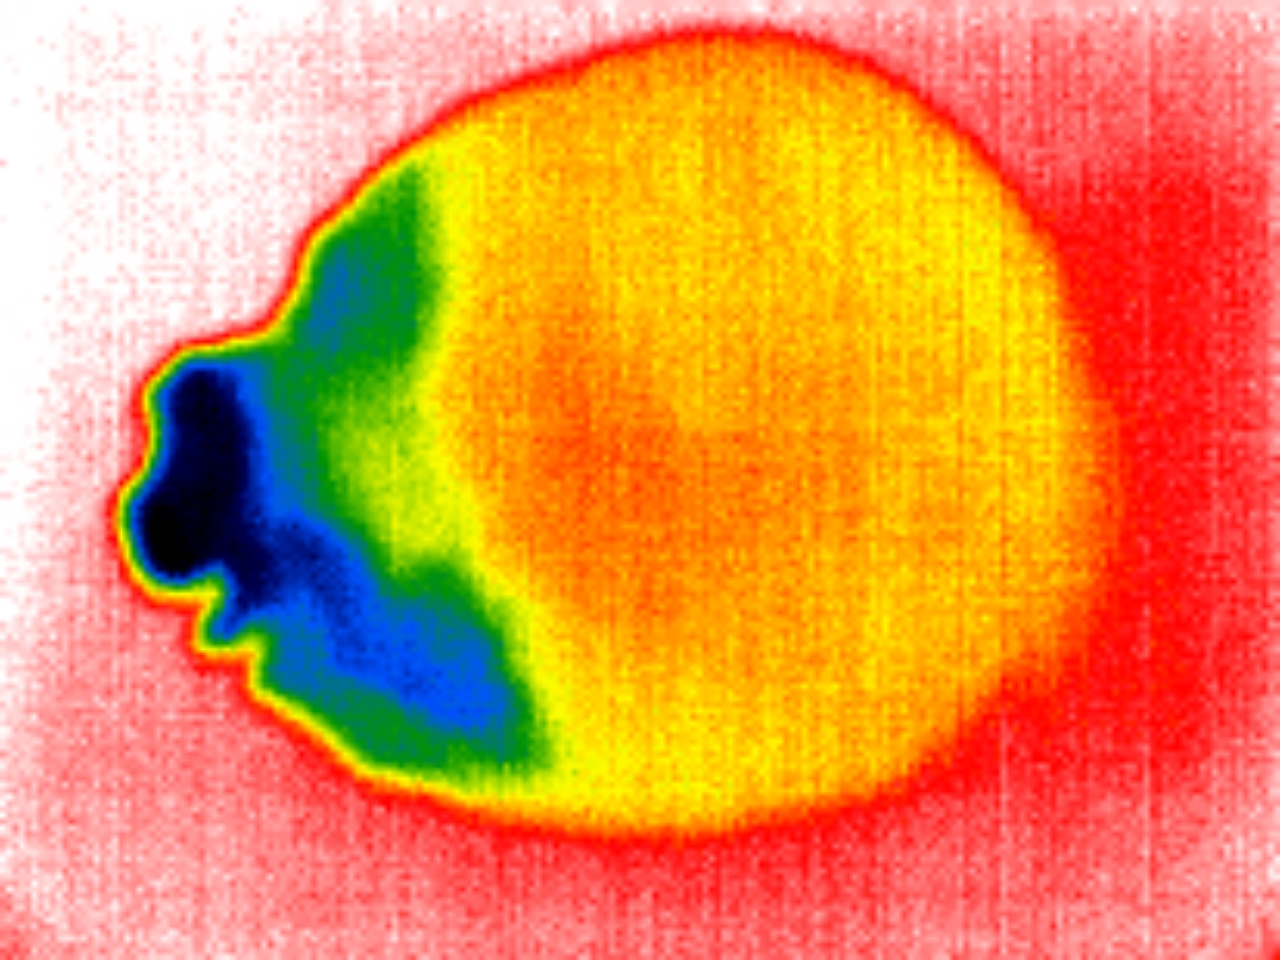
Label: Major Defect